Cultural depictions of Gilles de Rais

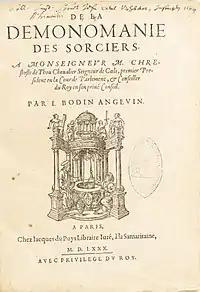
"Of the Demon-mania of the Sorcerers" (1580)

Like other historical figures such as Conomor or Henry VIII, Gilles de Rais has frequently been associated with the main character of the "Bluebeard" tale, to such an extent that this association has become "a cliché of folklorist literature", points out Catherine Velay-Vallantin, French specialist in the study of fairy tales. She adds that "it's pointless to look for the origin of the Bluebeard tale in this true crime", stressing that the tale "exists independently of the historical fact of Gilles de Rais". Vincent Petitjean, French doctor in comparative literature, nevertheless highlights the fact that "the confusion between the two characters is effective and is bound to make sense."